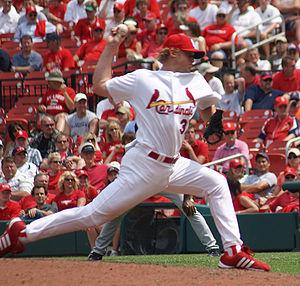
Todd Allen Wellemeyer, né le 30 août 1978 à Louisville aux États-Unis, est un joueur américain de baseball évoluant comme lanceur en Ligue majeure depuis 2003. Il s'aligne depuis 2011 avec les Cubs de Chicago.